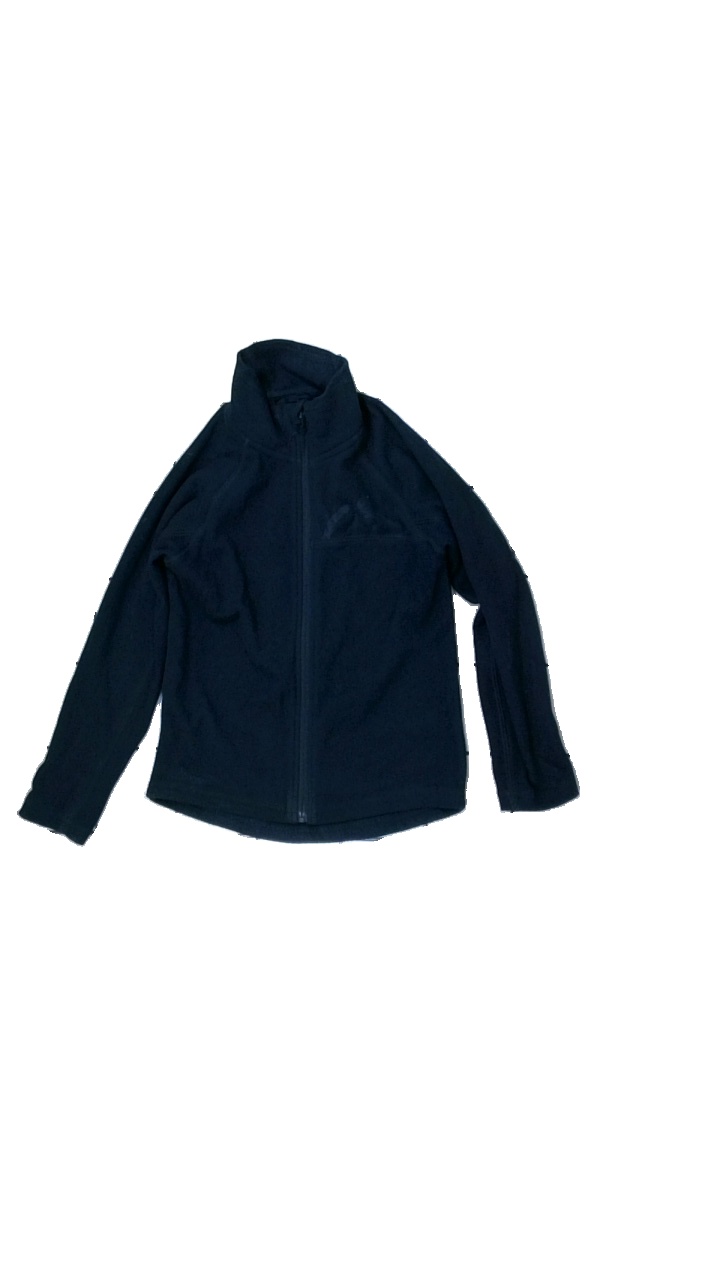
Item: Cardigan (Children)
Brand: North Bend
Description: blå fleece kofta med dragkedja och loggor, fläckar arm
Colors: Blue
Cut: Regular
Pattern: Logo print
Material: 100% polyester
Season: Spring
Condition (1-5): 3
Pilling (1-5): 5
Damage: fläck arm
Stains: Major
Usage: Export
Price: <50